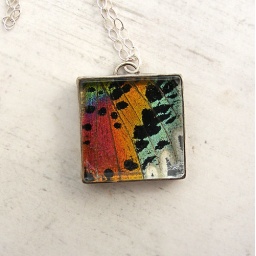
A real sunset moth wing encased in sterling silver and glass.